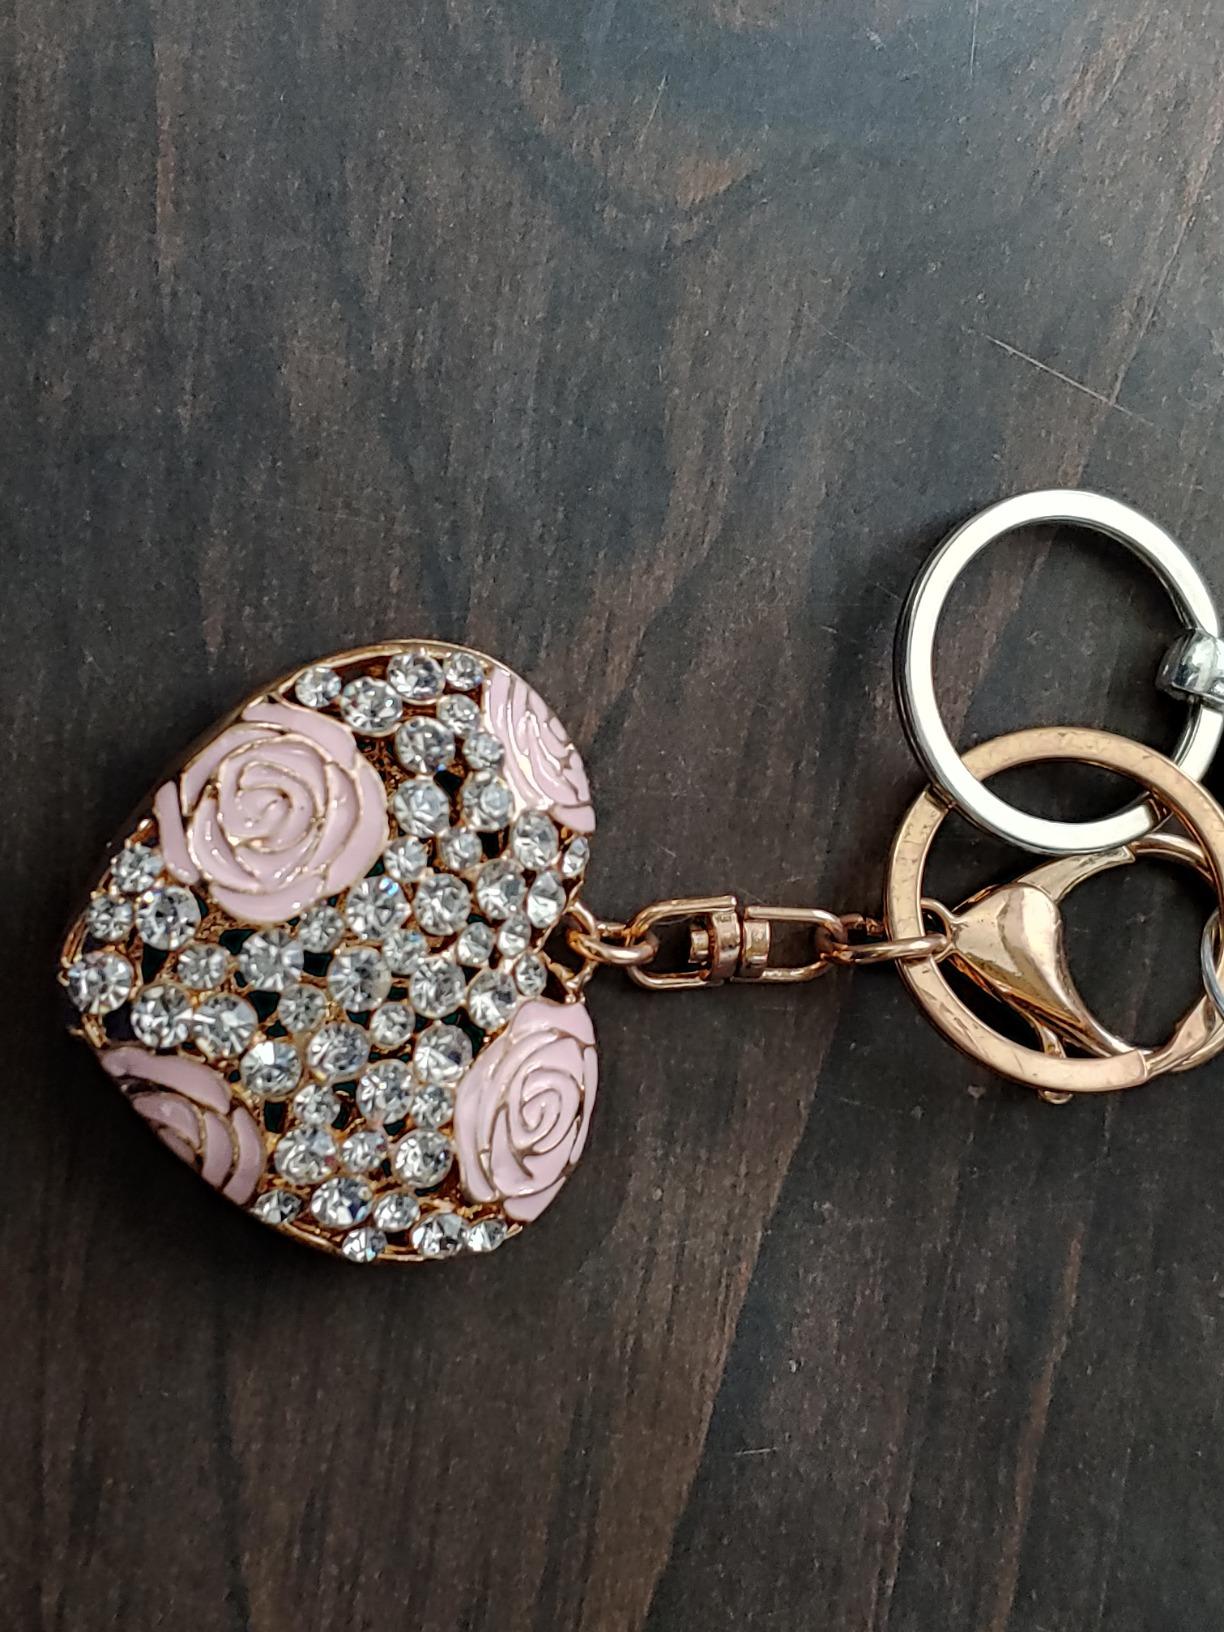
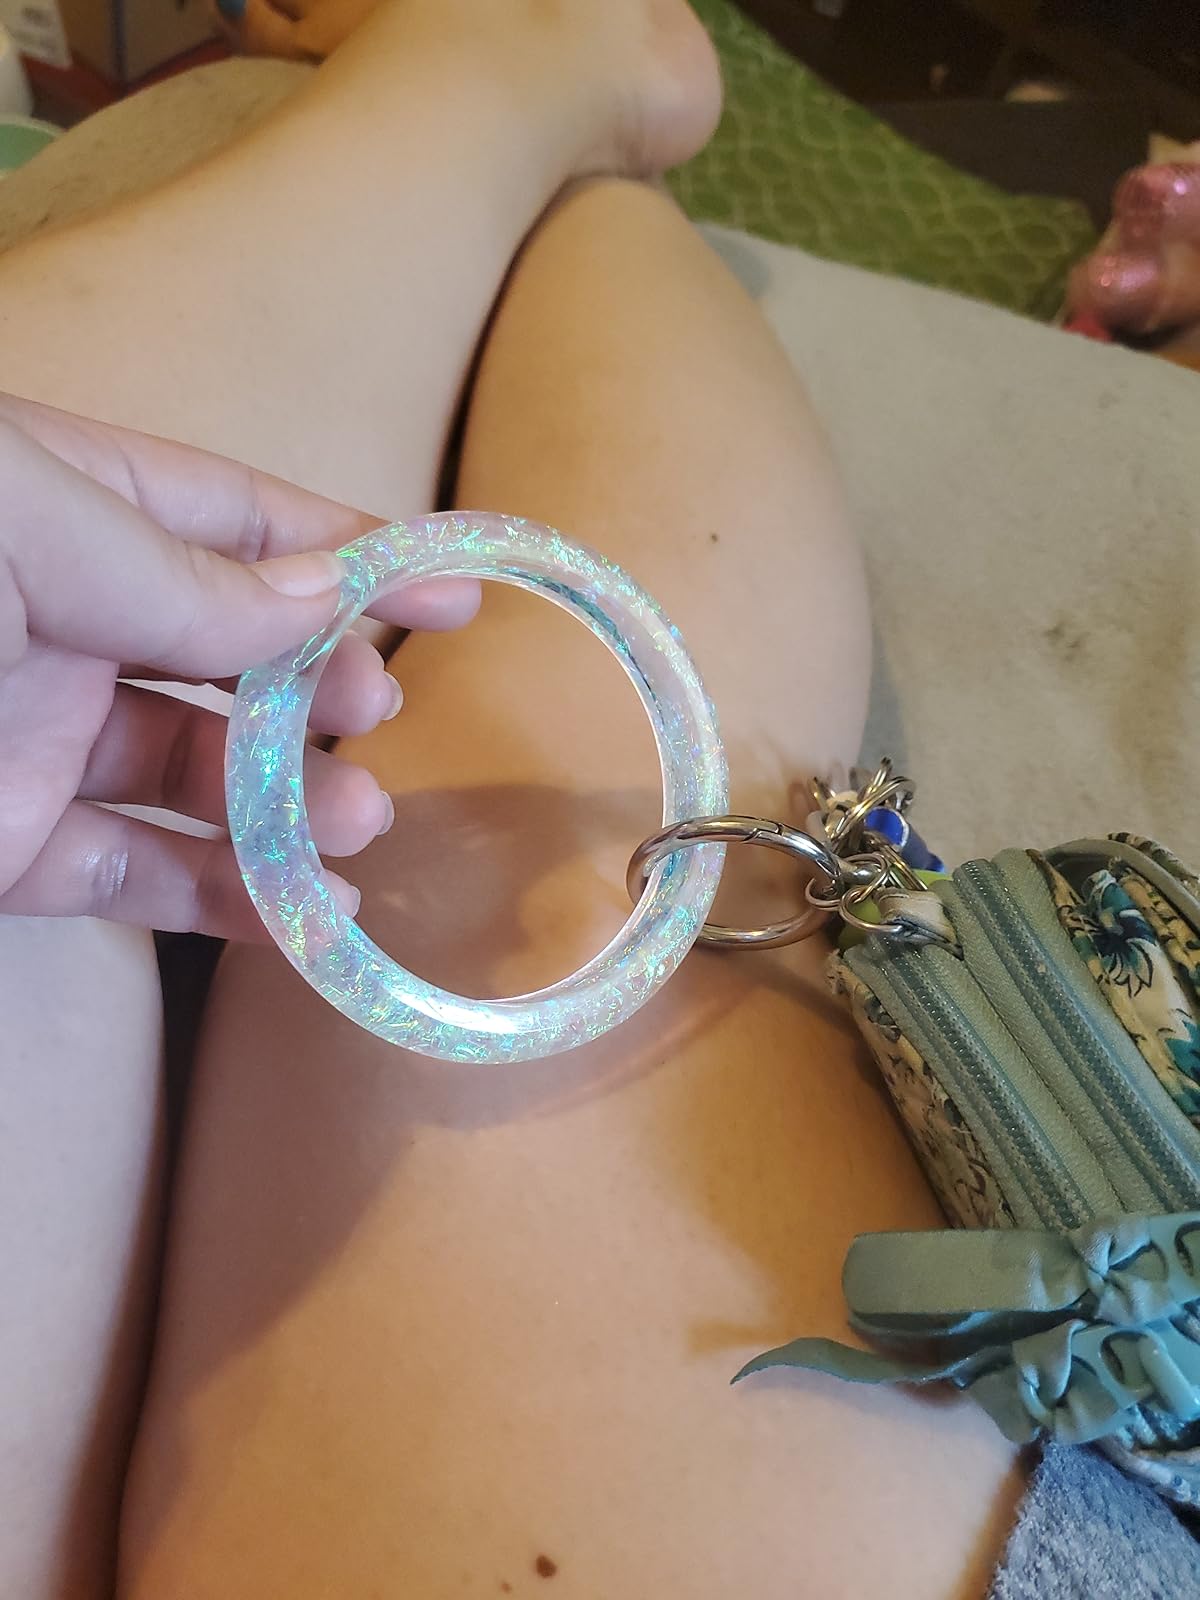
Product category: accessories_keychain
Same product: no